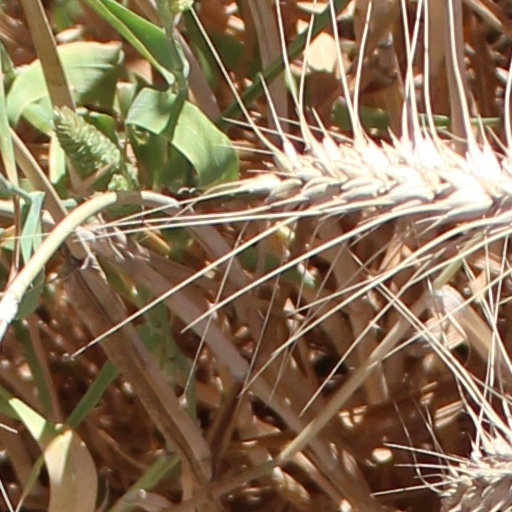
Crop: wheat